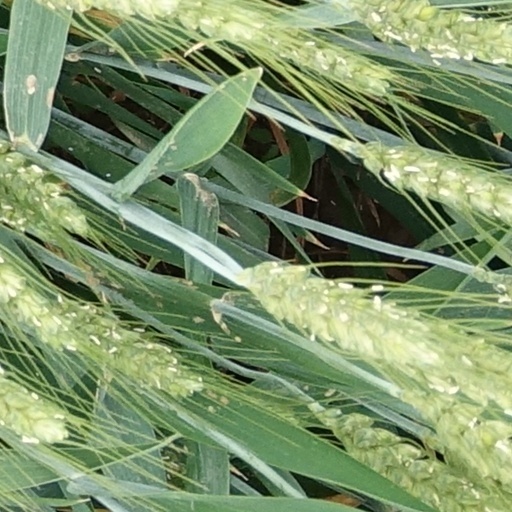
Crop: wheat